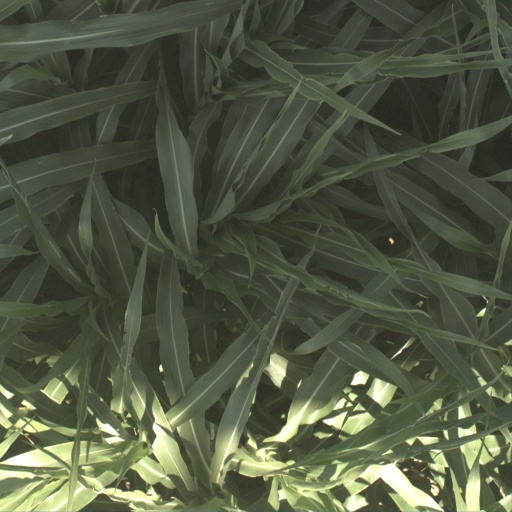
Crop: sorghum